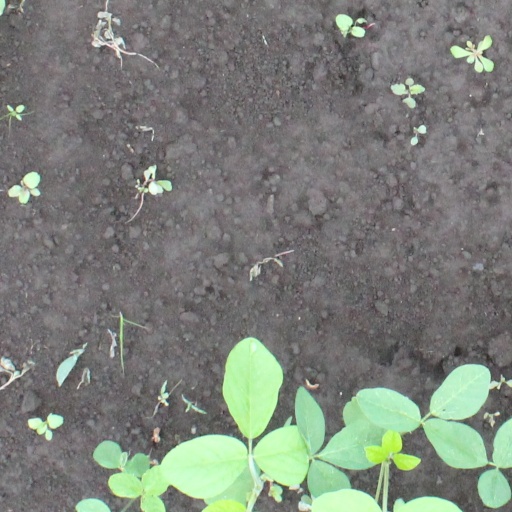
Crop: soybean